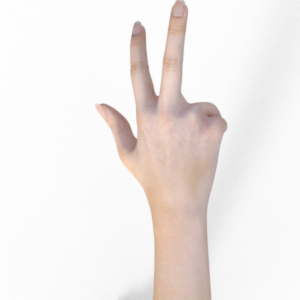
Label: scissors